Balinese temple

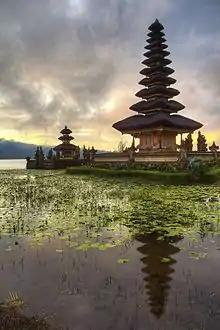
The pagoda-like Pelinggih Meru shrine of Pura Ulun Danu Bratan is a distinctive feature of a Balinese temple.

The term pura originates from the Sanskrit word ("-pur, -puri, -pura, -puram, -pore"), meaning "city," "walled city," "towered city," or "palace," which was adopted with the Indianization of Southeast Asia and the spread of Hinduism, especially in the Indosphere. During the development of the Balinese language, the term "pura" came to refer to a religious temple complex, while the term "puri" came to refer to a palace, the residence of kings and nobles, similar to Javanese kratons.